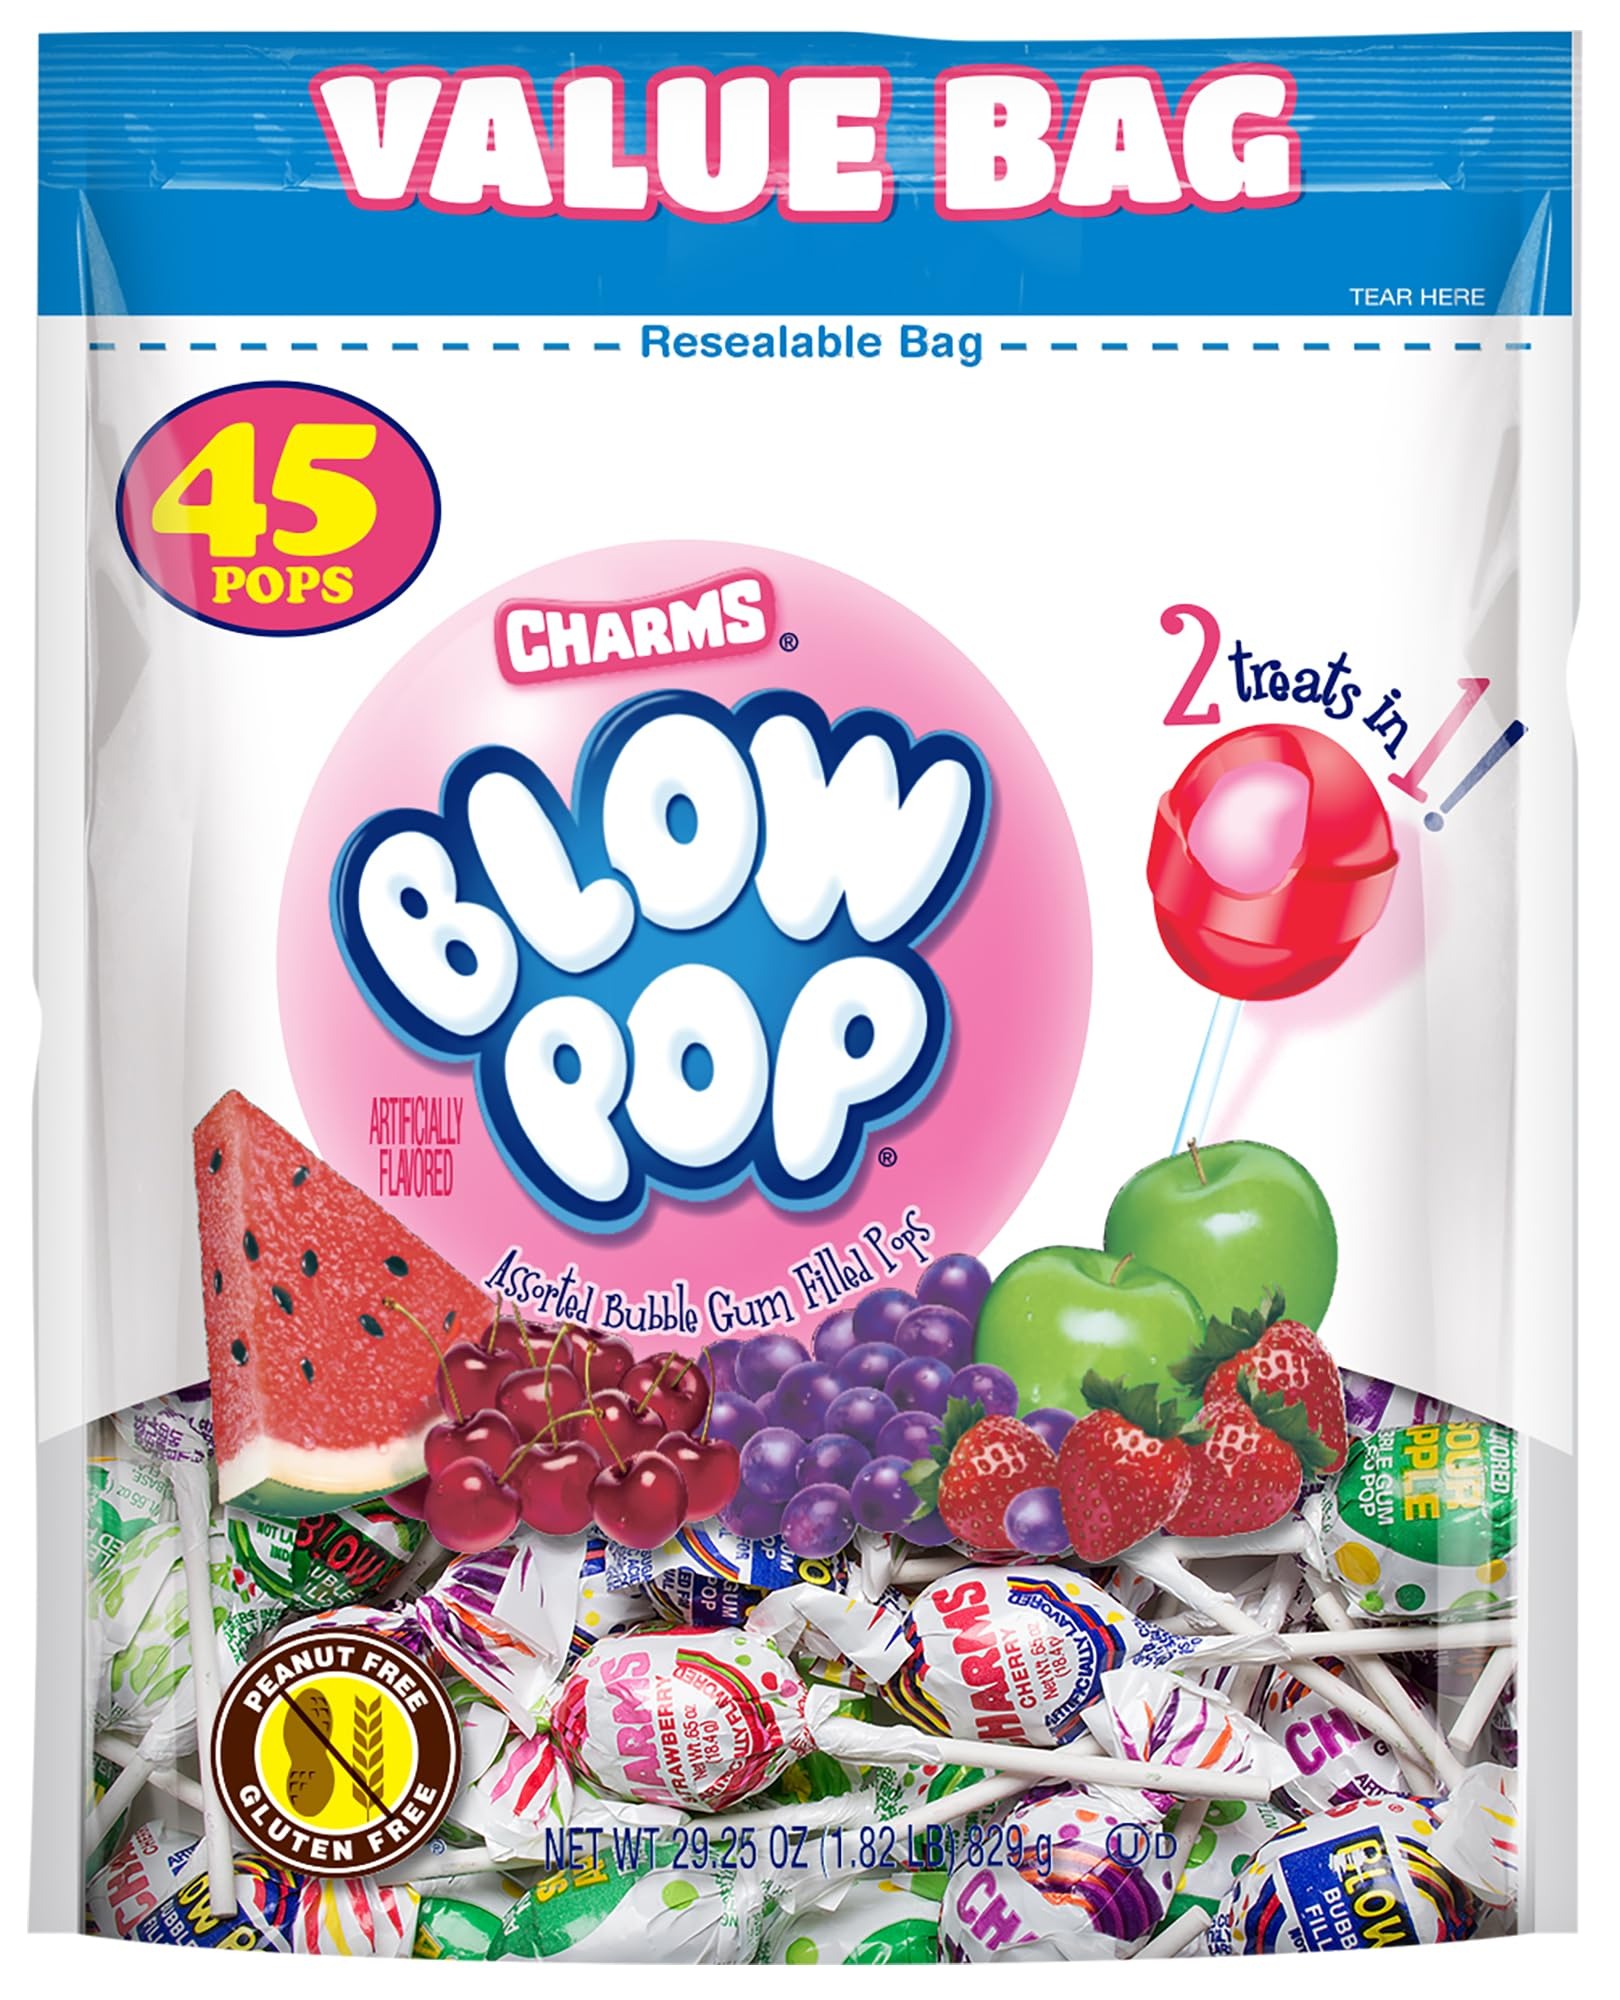
Item Name: Charms Blow Pops, Assorted Flavors, 45 Count - 29.25 Ounce Bag (Packaging may vary)
Bullet Point 1: IT’S TWO CANDY TREATS IN ONE: Charms Blow Pops start as a delicious fruit flavored hard candy shell that reveals a soft bubble gum center.
Bullet Point 2: ASSORTED INDIVIDUALLY WRAPPED LOLLIPOPS: Blow Pops are individually wrapped to maintain their freshness until you are ready to enjoy this unique dual candy and gum treat.
Bullet Point 3: FUN FRUIT FLAVORS: Contains Grape, Strawberry, Cherry, Watermelon, and Sour Apple flavors. All flavors are Kosher, Peanut Free and Gluten Free.
Bullet Point 4: CLASSIC RETRO CANDY: Perfect for holidays, candy bowls, and classroom rewards or a nostalgic treat for adults and teens!
Bullet Point 5: Contains Milk and Soy. Unit Count: 45.
Value: 29.25
Unit: Ounce

Price: 16.55